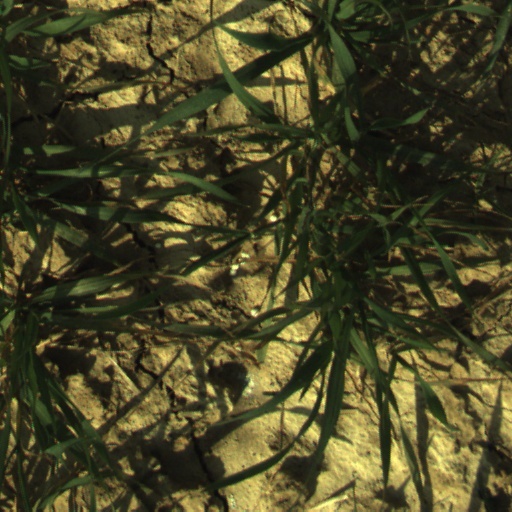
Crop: wheat